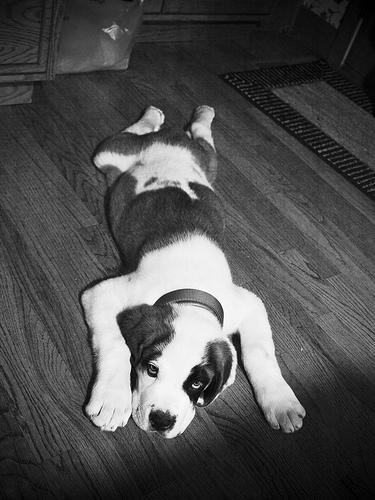
Animal: dog
Breed: saint bernard